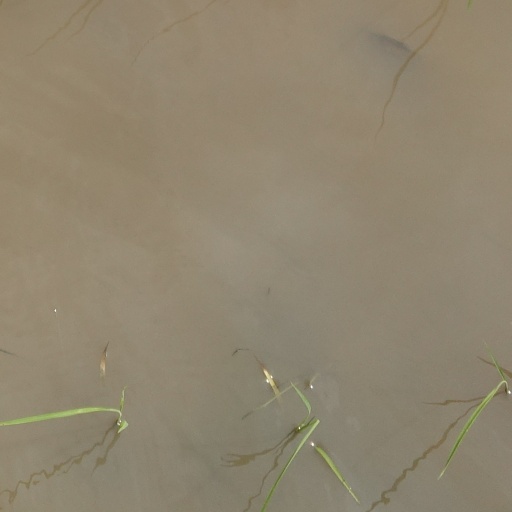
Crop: rice